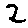
Label: 2